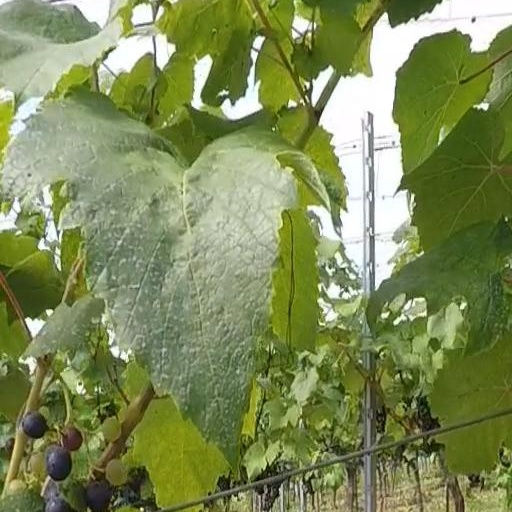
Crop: grape